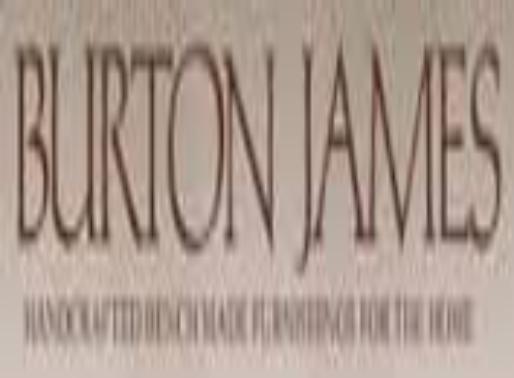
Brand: burton james
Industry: Necessities